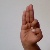
The image shows a hand gesture representing the letter 'F' in Indian Sign Language.